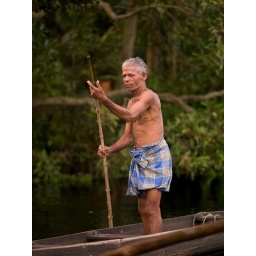
man standing in small boat holding pole